1987 Washington Redskins season

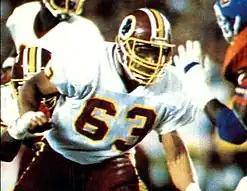
Redskins guard Raleigh McKenzie covering an opponent on the Broncos during Super Bowl XXII.

The 1987 Washington Redskins season was the strike-shortened franchise's 56th season in the National Football League (NFL), their 52nd in Washington, D.C., and their seventh under head coach Joe Gibbs. The season was a shortened season due to the 1987 NFL strike.